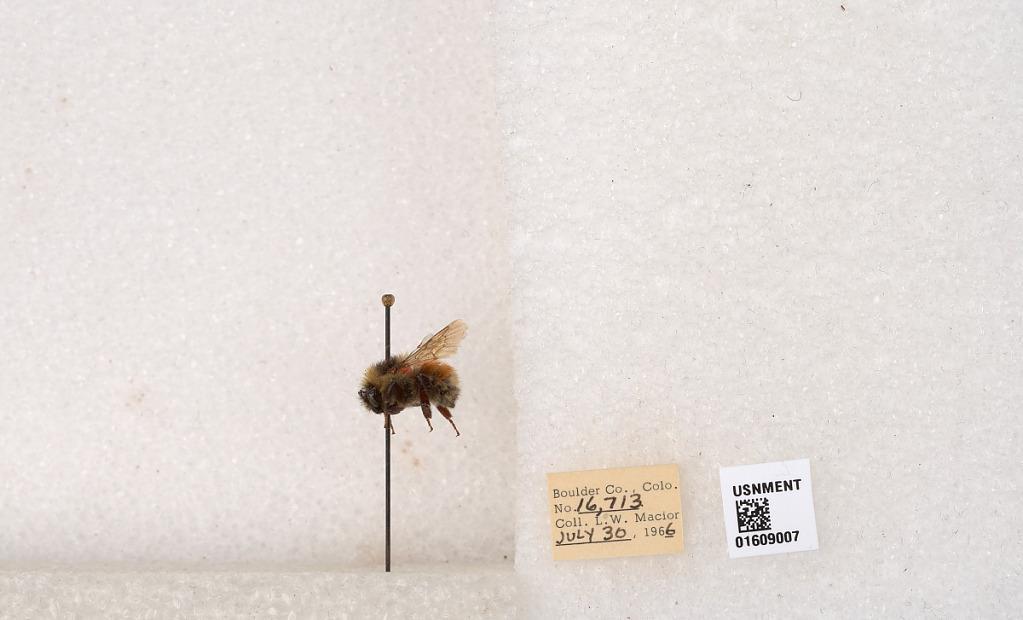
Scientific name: Bombus (Pyrobombus) sylvicola Kirby
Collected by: L. Macior
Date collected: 1966-7-30
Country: United States
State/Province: Colorado
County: Boulder
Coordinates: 40.0263, -105.3